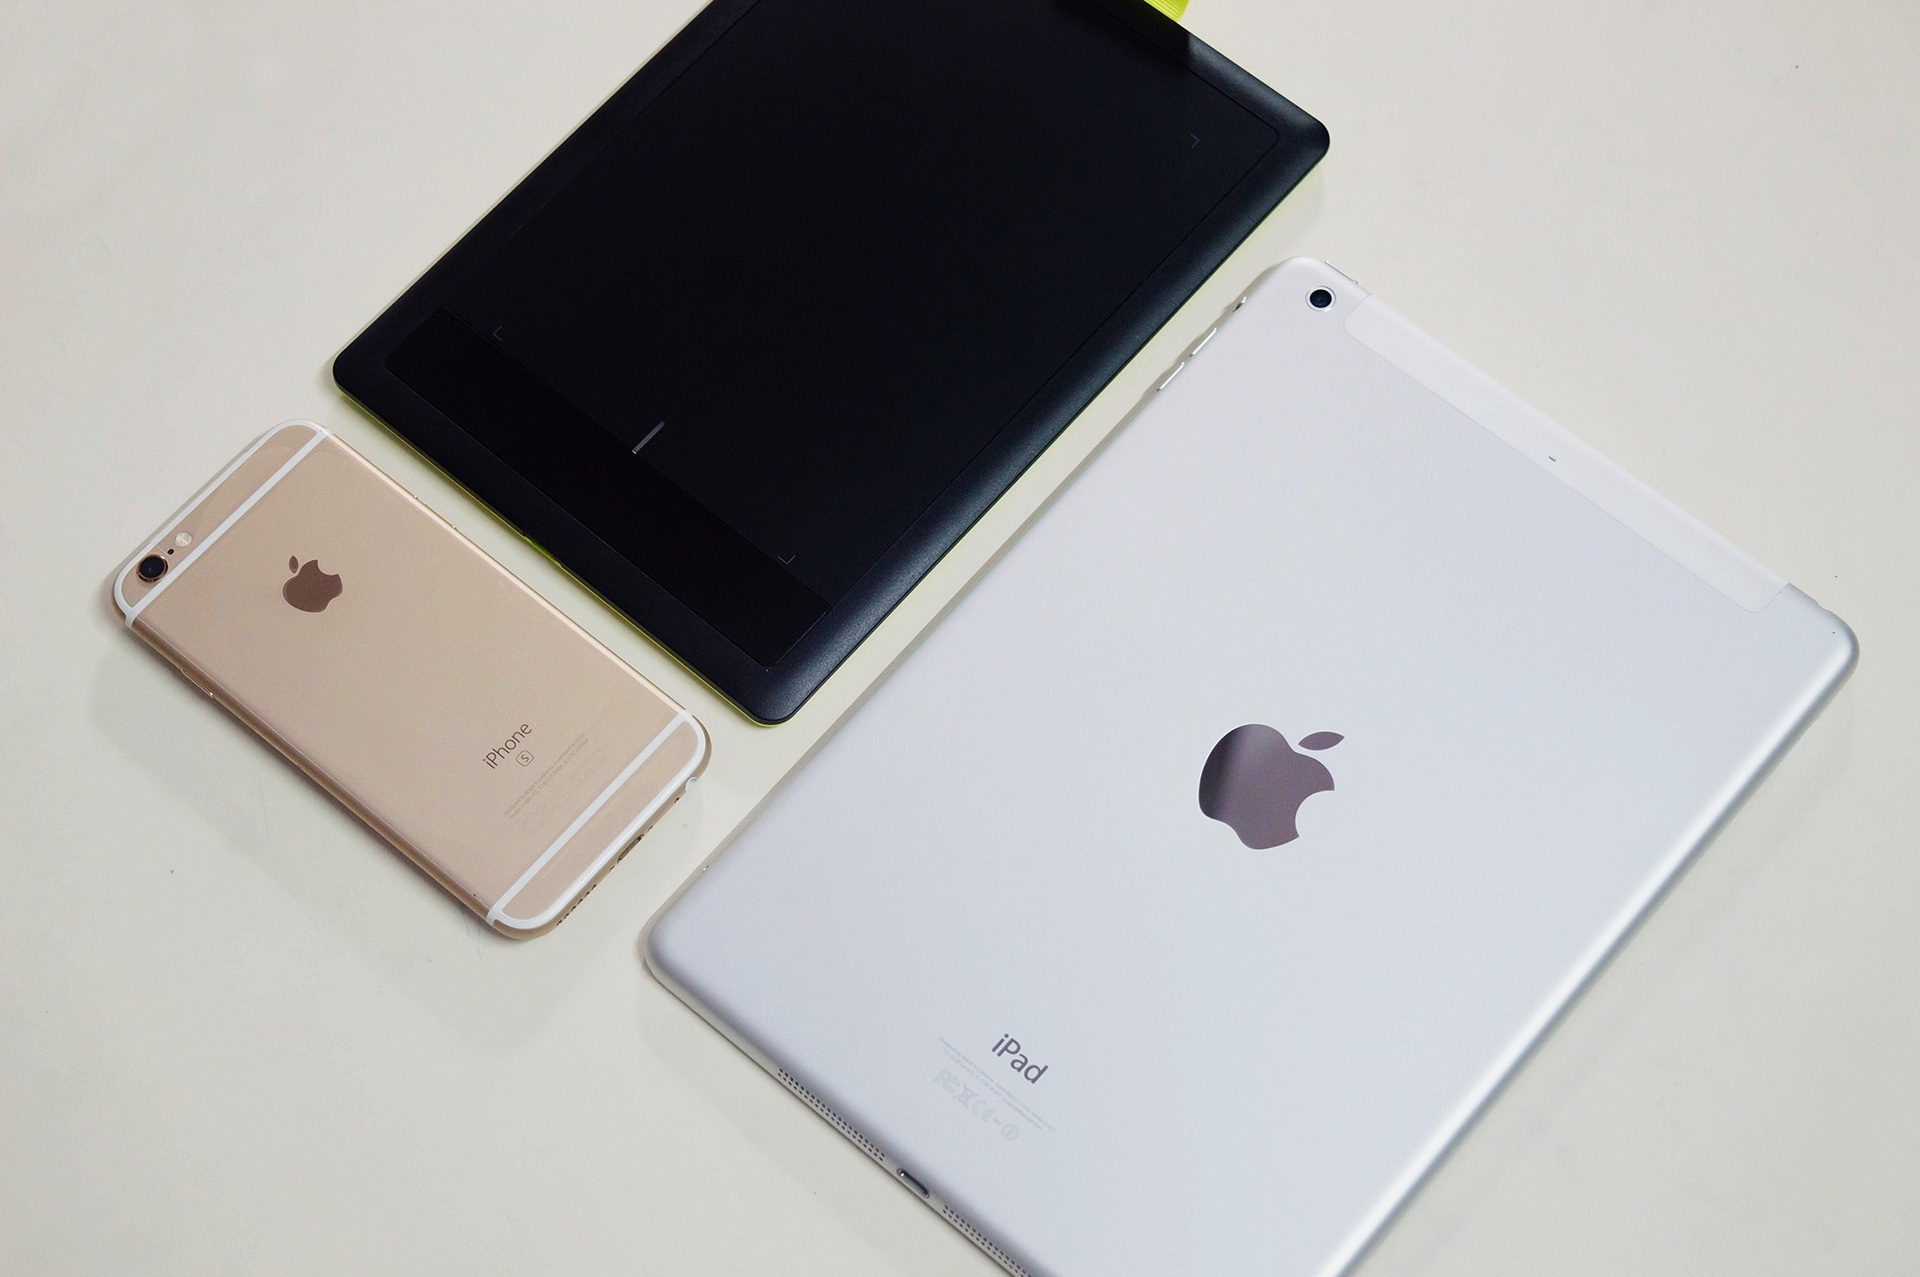
iphone, smartphone, apple, ipad, technology, tablet, gadget, mobile phone, brand, product, designer, electronics, design, wacom, bamboo, designing, ipad air, iphone 6s, gold iphone 6s, wacom tablet, designing tablet, silver ipad, electronic device, portable communications device